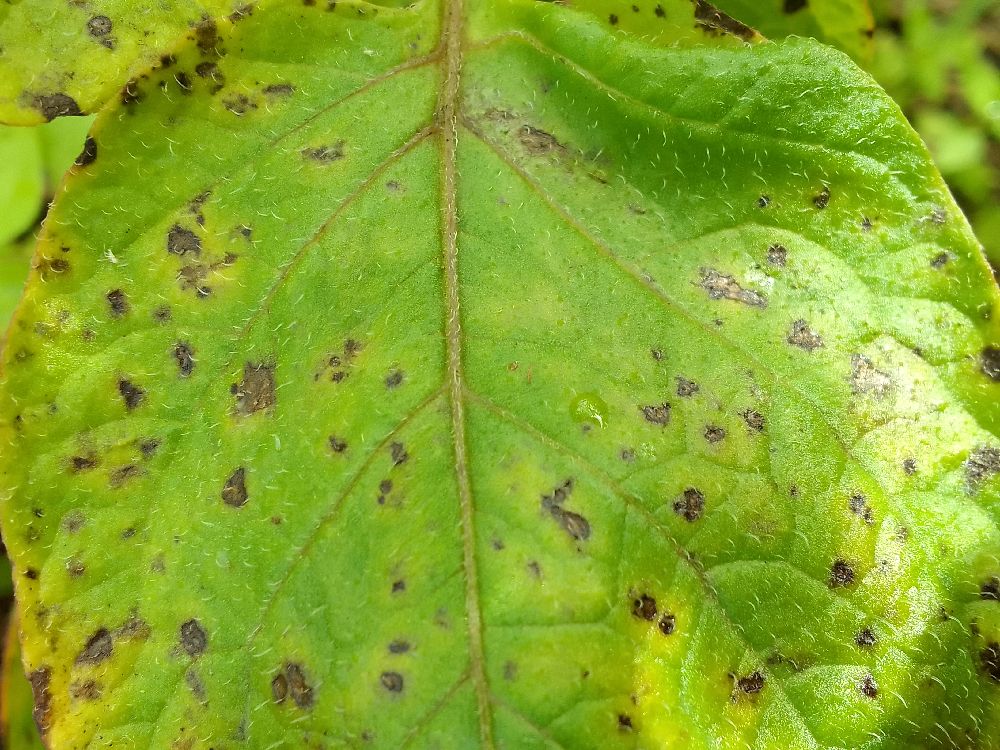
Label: Early blight